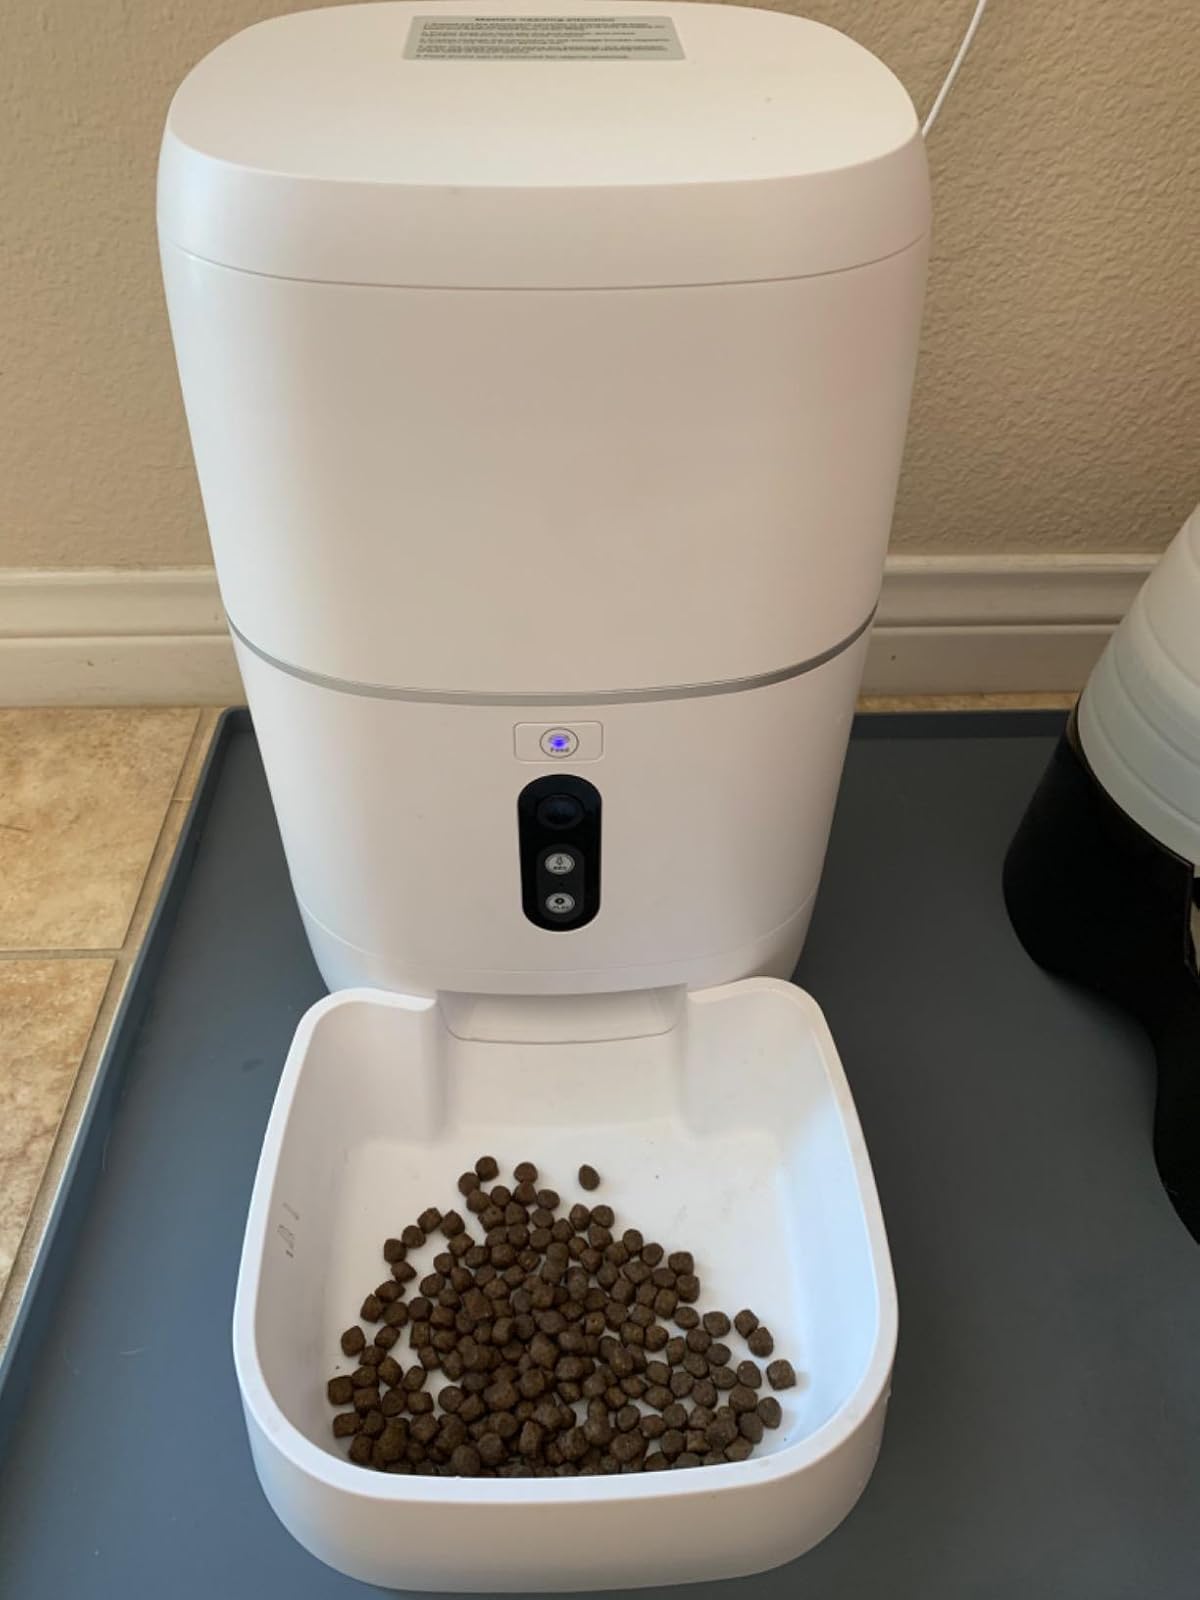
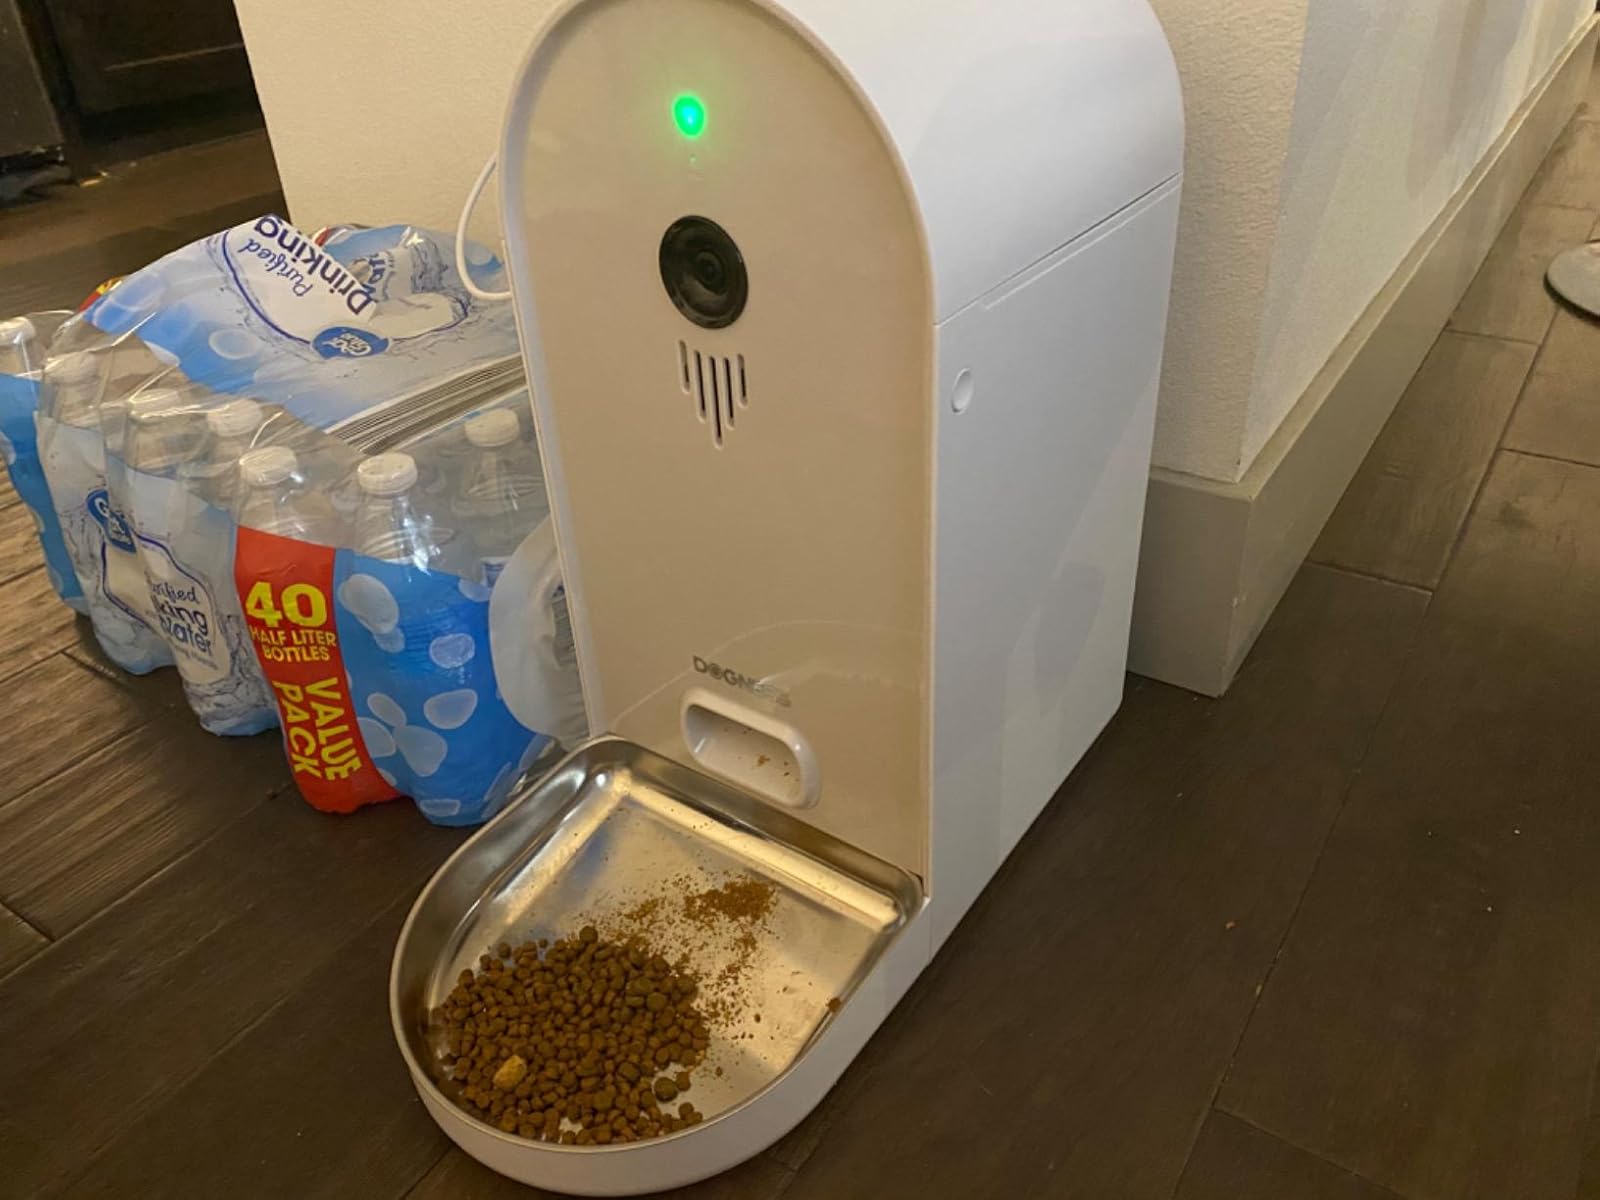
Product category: items_feeder
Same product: no